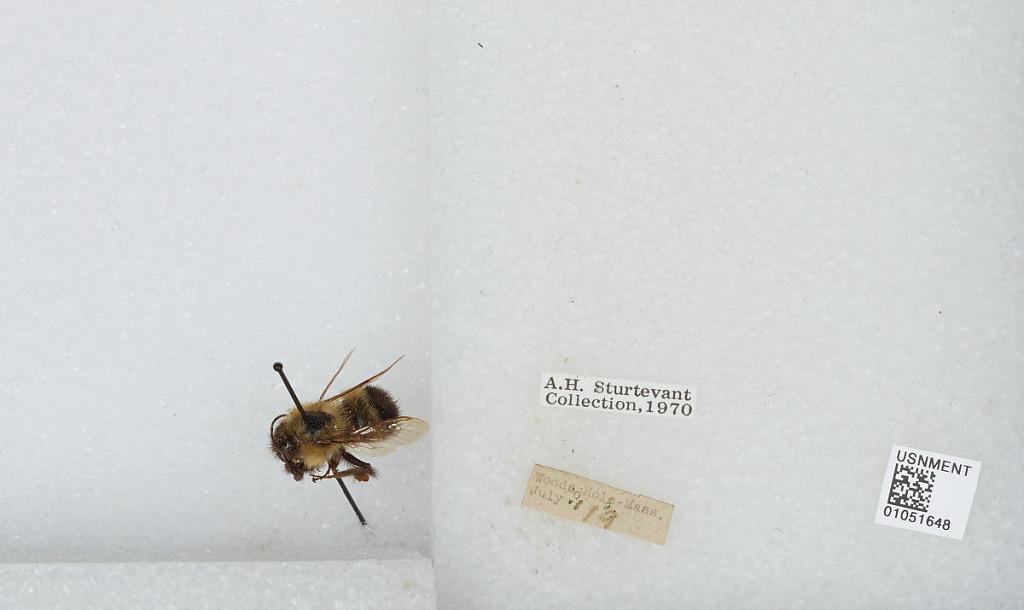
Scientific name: Bombus sp.
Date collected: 1919-7-1
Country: United States
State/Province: Massachusetts
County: Barnstable
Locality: Woods Hole
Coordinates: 41.5267, -70.6631